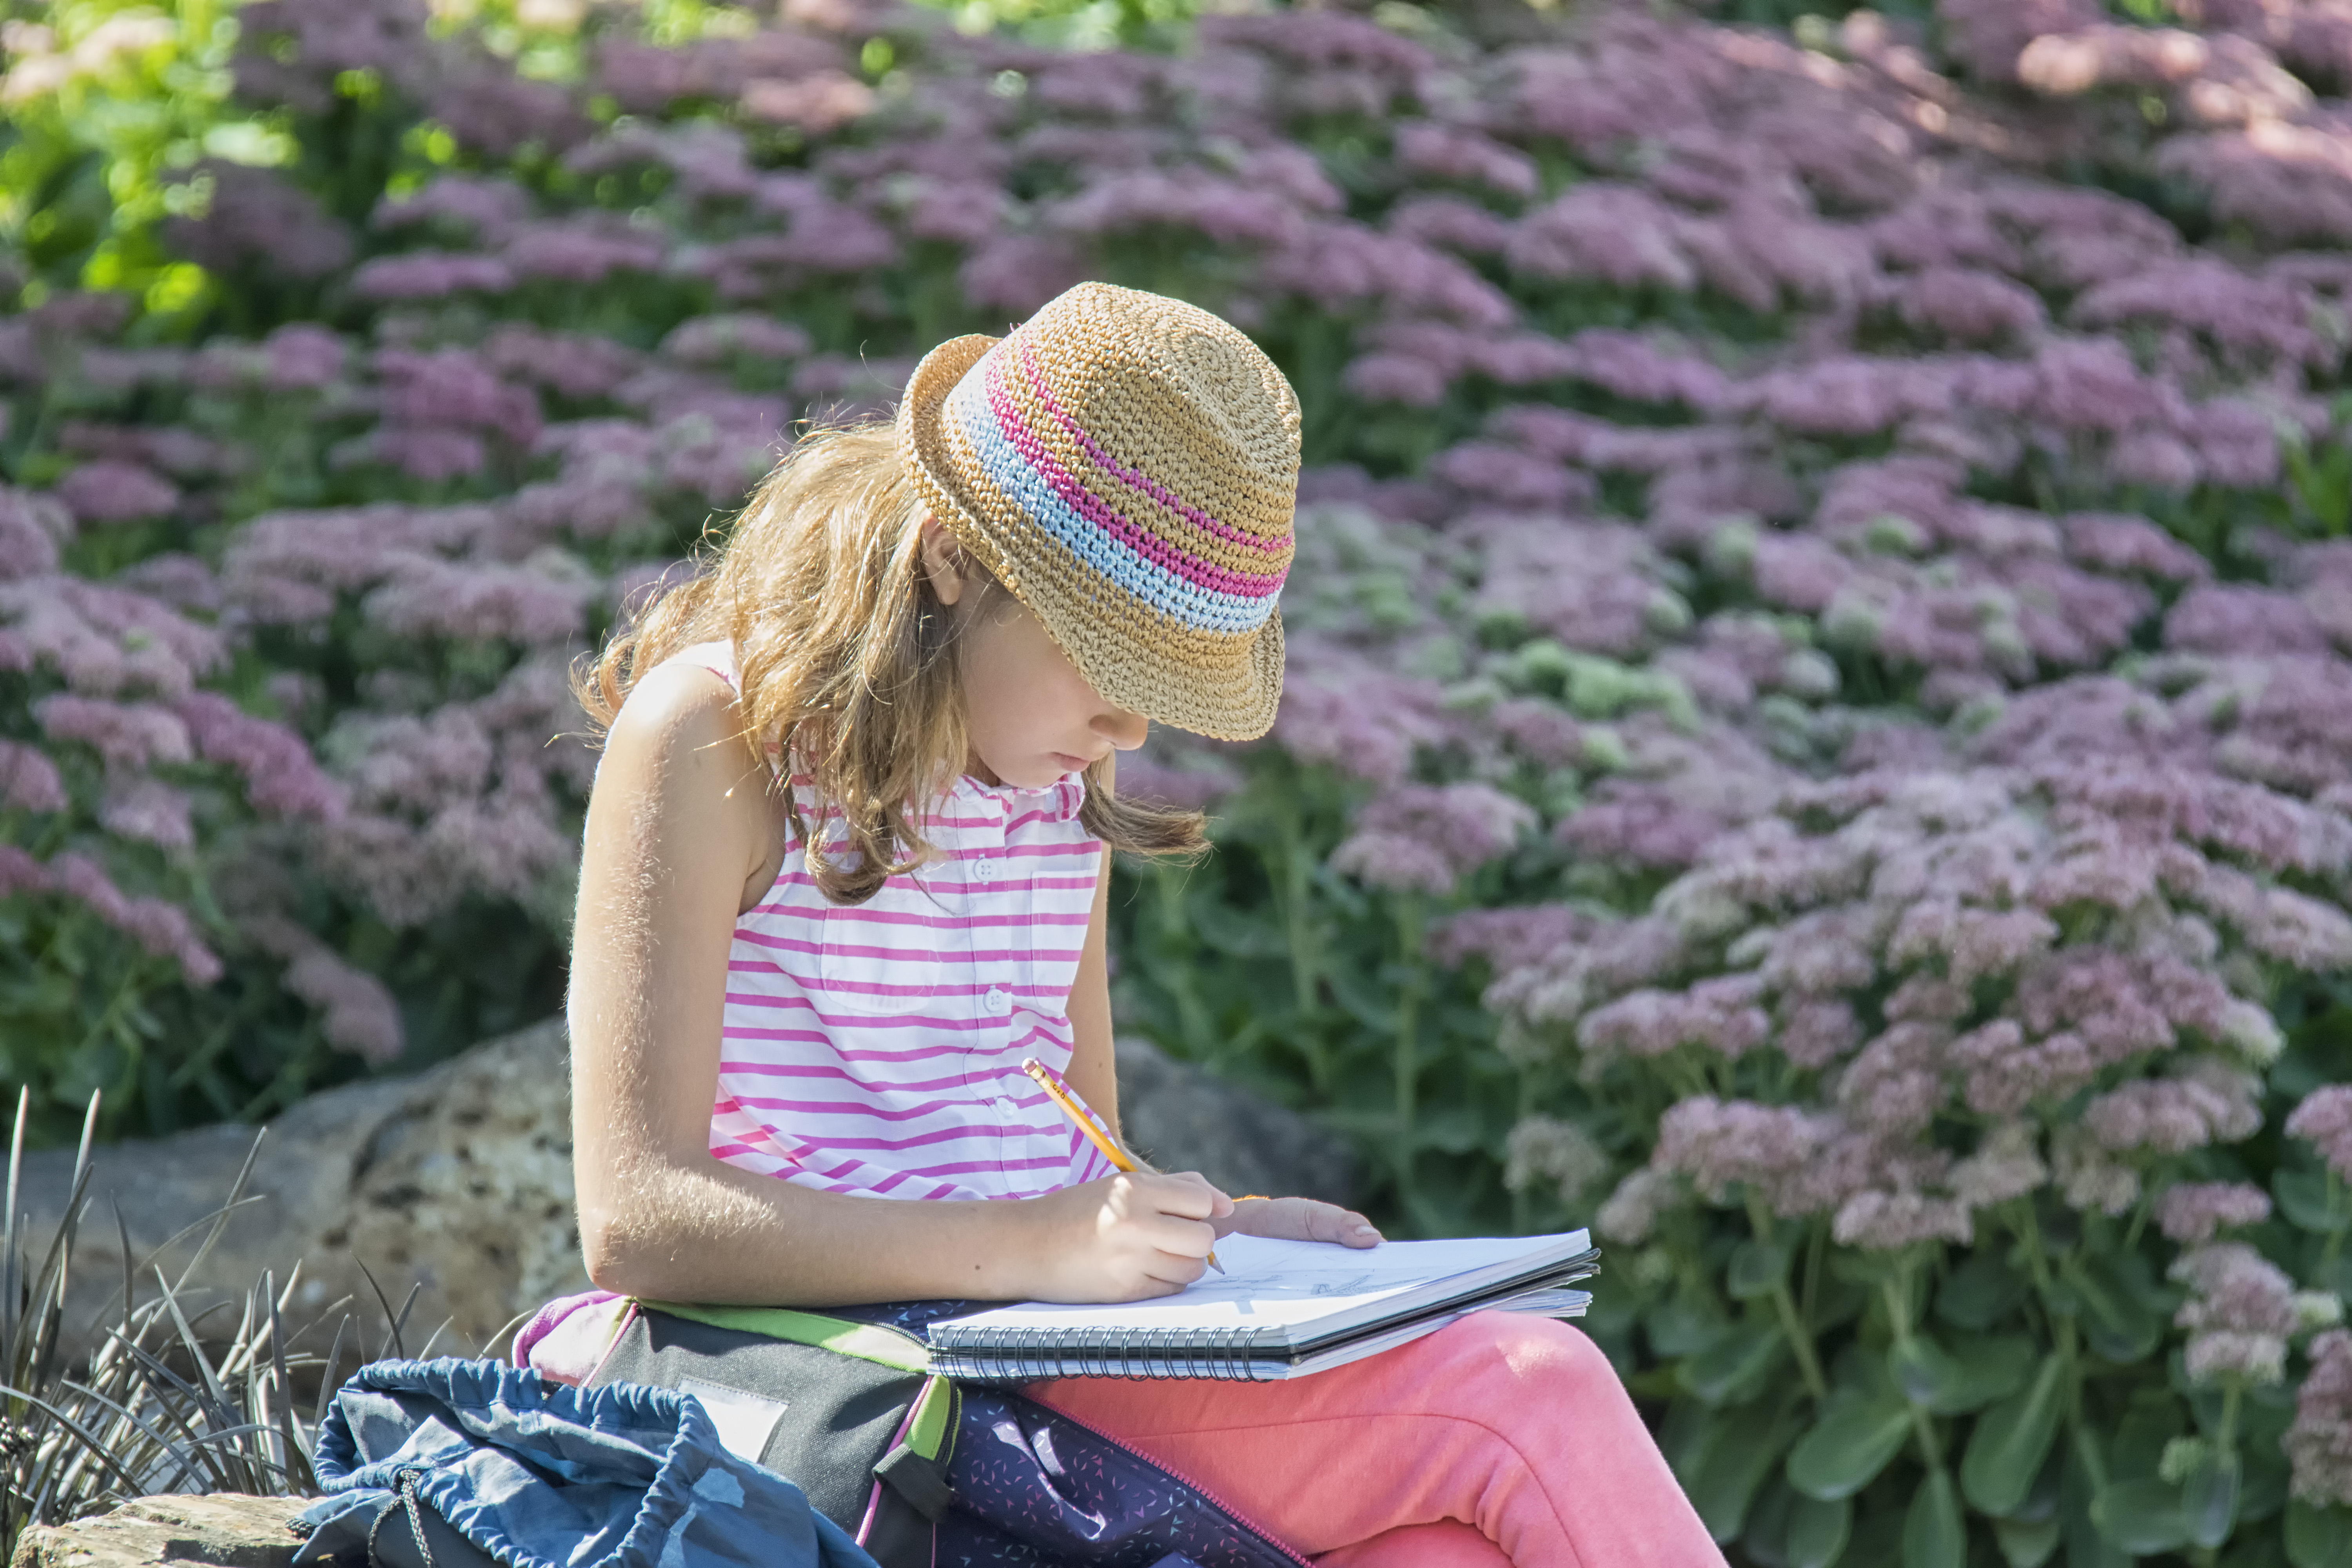
grass, plant, girl, lawn, flower, city, spring, green, agriculture, garden, season, de, of, dress, canada, beauty, quebec, montreal, ville